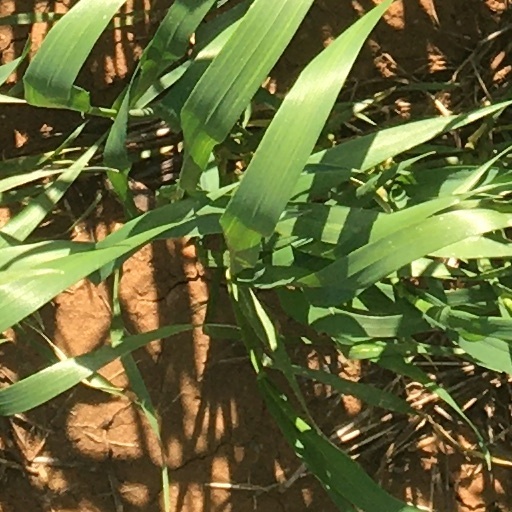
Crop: wheat